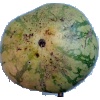
Label: Watermelon 1